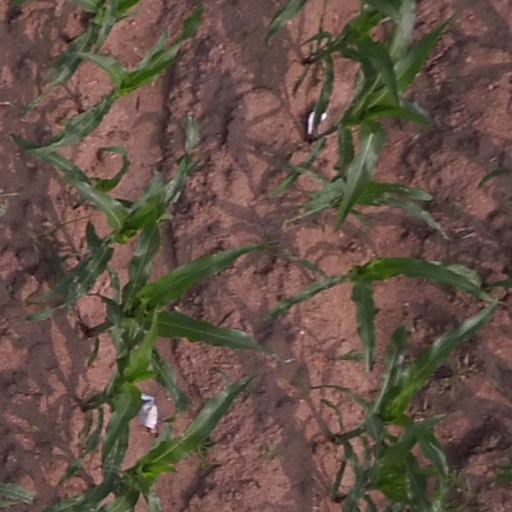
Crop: maize; corn